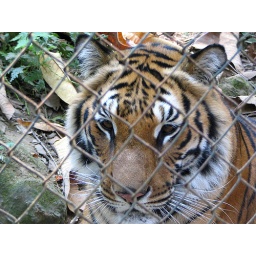
a tiger rescued by poachers, sits lazily behind a thin chainlink fence at the falls.